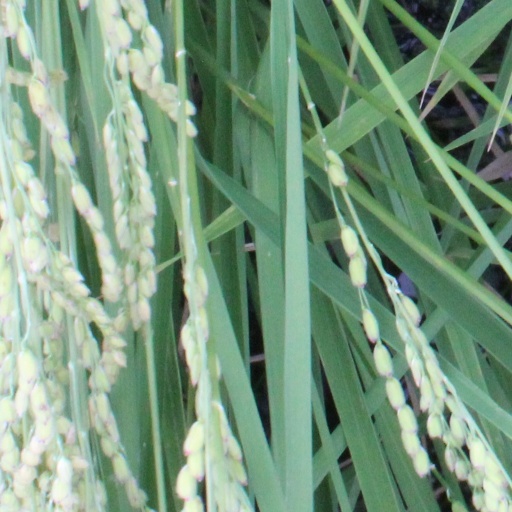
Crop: rice